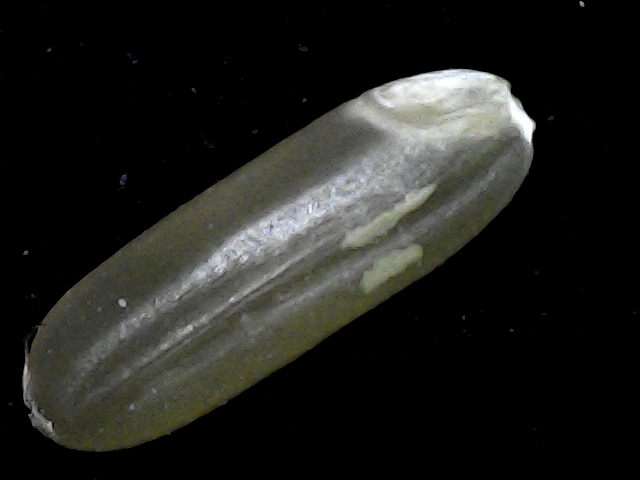
Rice variety: BR23